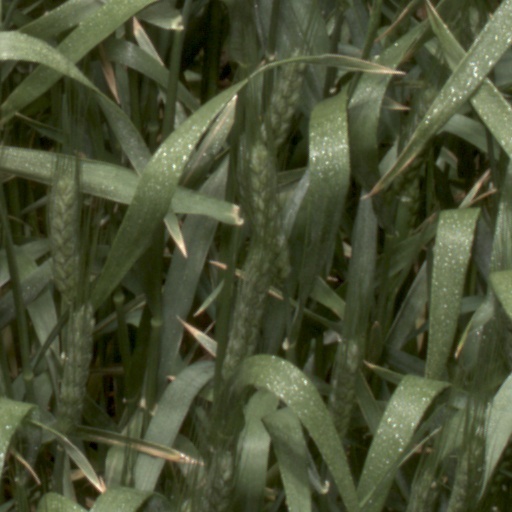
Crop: wheat